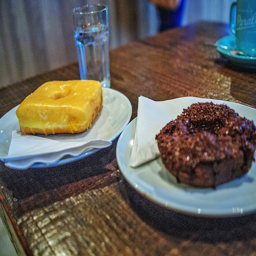
Two plates have doughnuts served on top of them.
Two plates with different kinds of donuts on the table.
Square and round iced donuts on plates at a cafe
A table with a glass of water and two pastries, one square-shaped glazed doughnut and one with chocolate sprinkles
A square doughnut sitting on a plate by a chocolate doughnut.